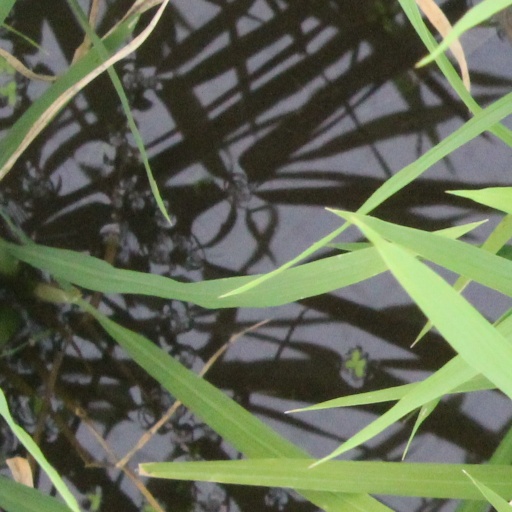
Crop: rice